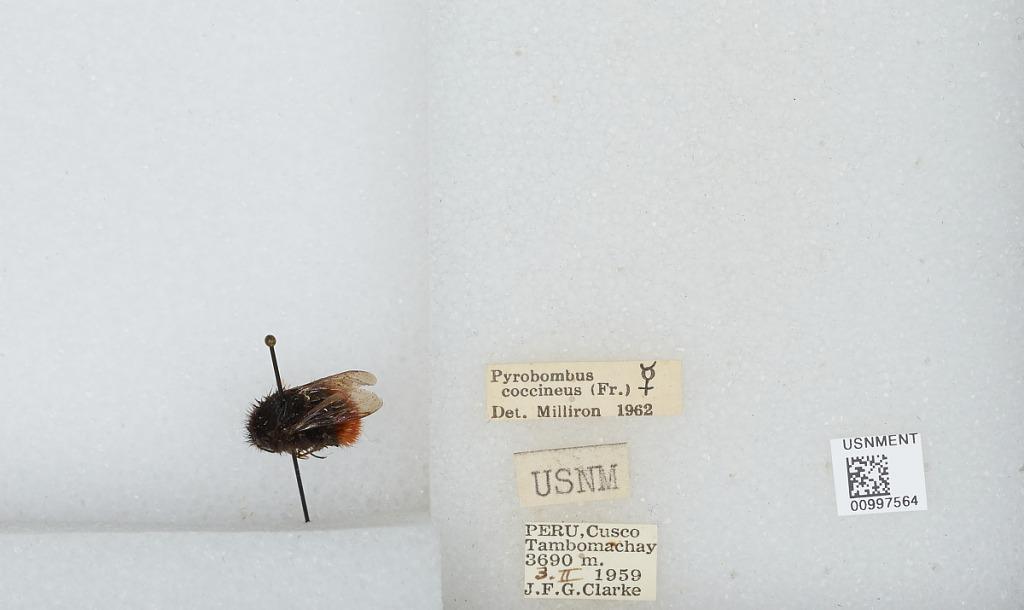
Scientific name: Bombus (Coccineobombus) coccineus Friese
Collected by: J. Clarke
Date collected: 1959-2-3
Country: Peru
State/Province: Cuzco
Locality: Tambomachay
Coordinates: -13.4808, -71.9647
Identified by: Milliron